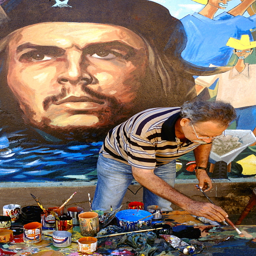
an artist painting a wall mural featuring a portrait of the revolutionary hero on a street